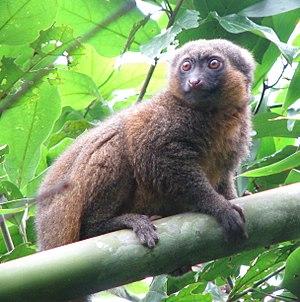
Les hapalémurs forment un genre de lémuriens. Ces primates de taille moyenne vivent exclusivement sur l'île de Madagascar.
L’hapalémur doré, ou lémur bambou doré est une espèce de lémurien qui n'a été découverte qu'en 1987. Elle est endémique de Madagascar.
Voici la liste des primates par population.